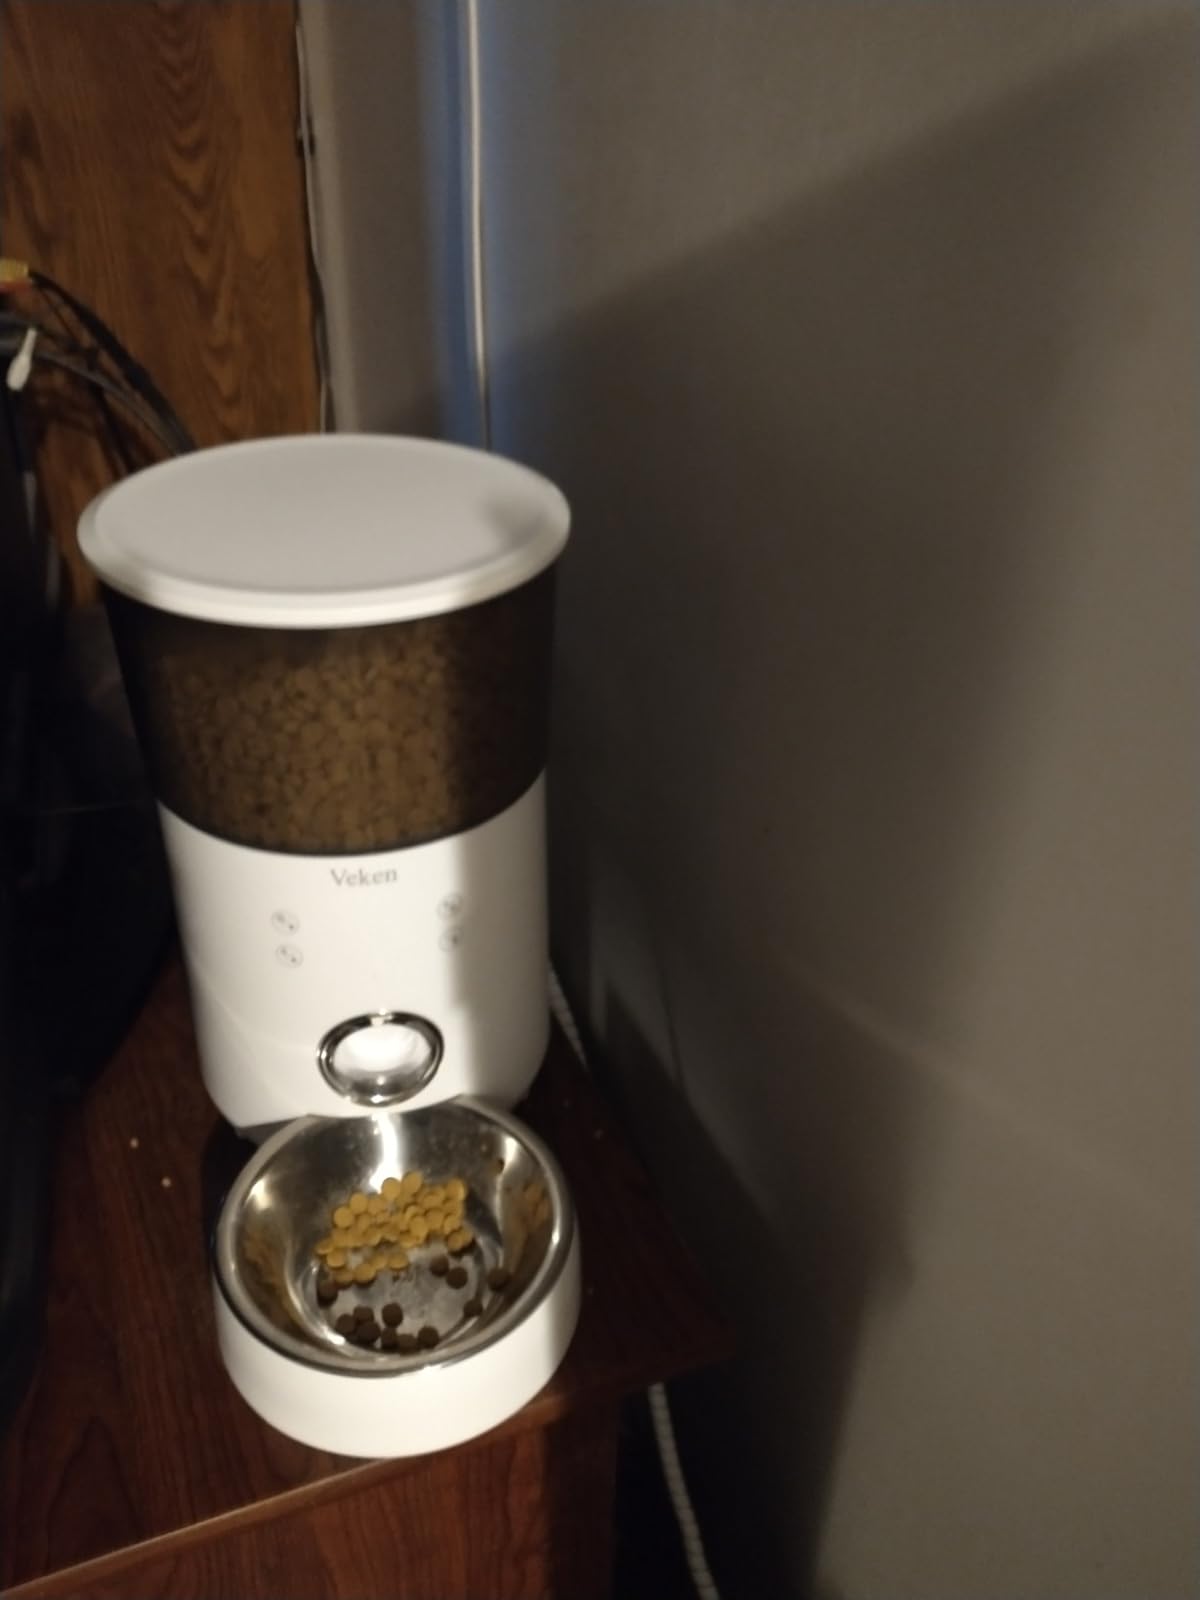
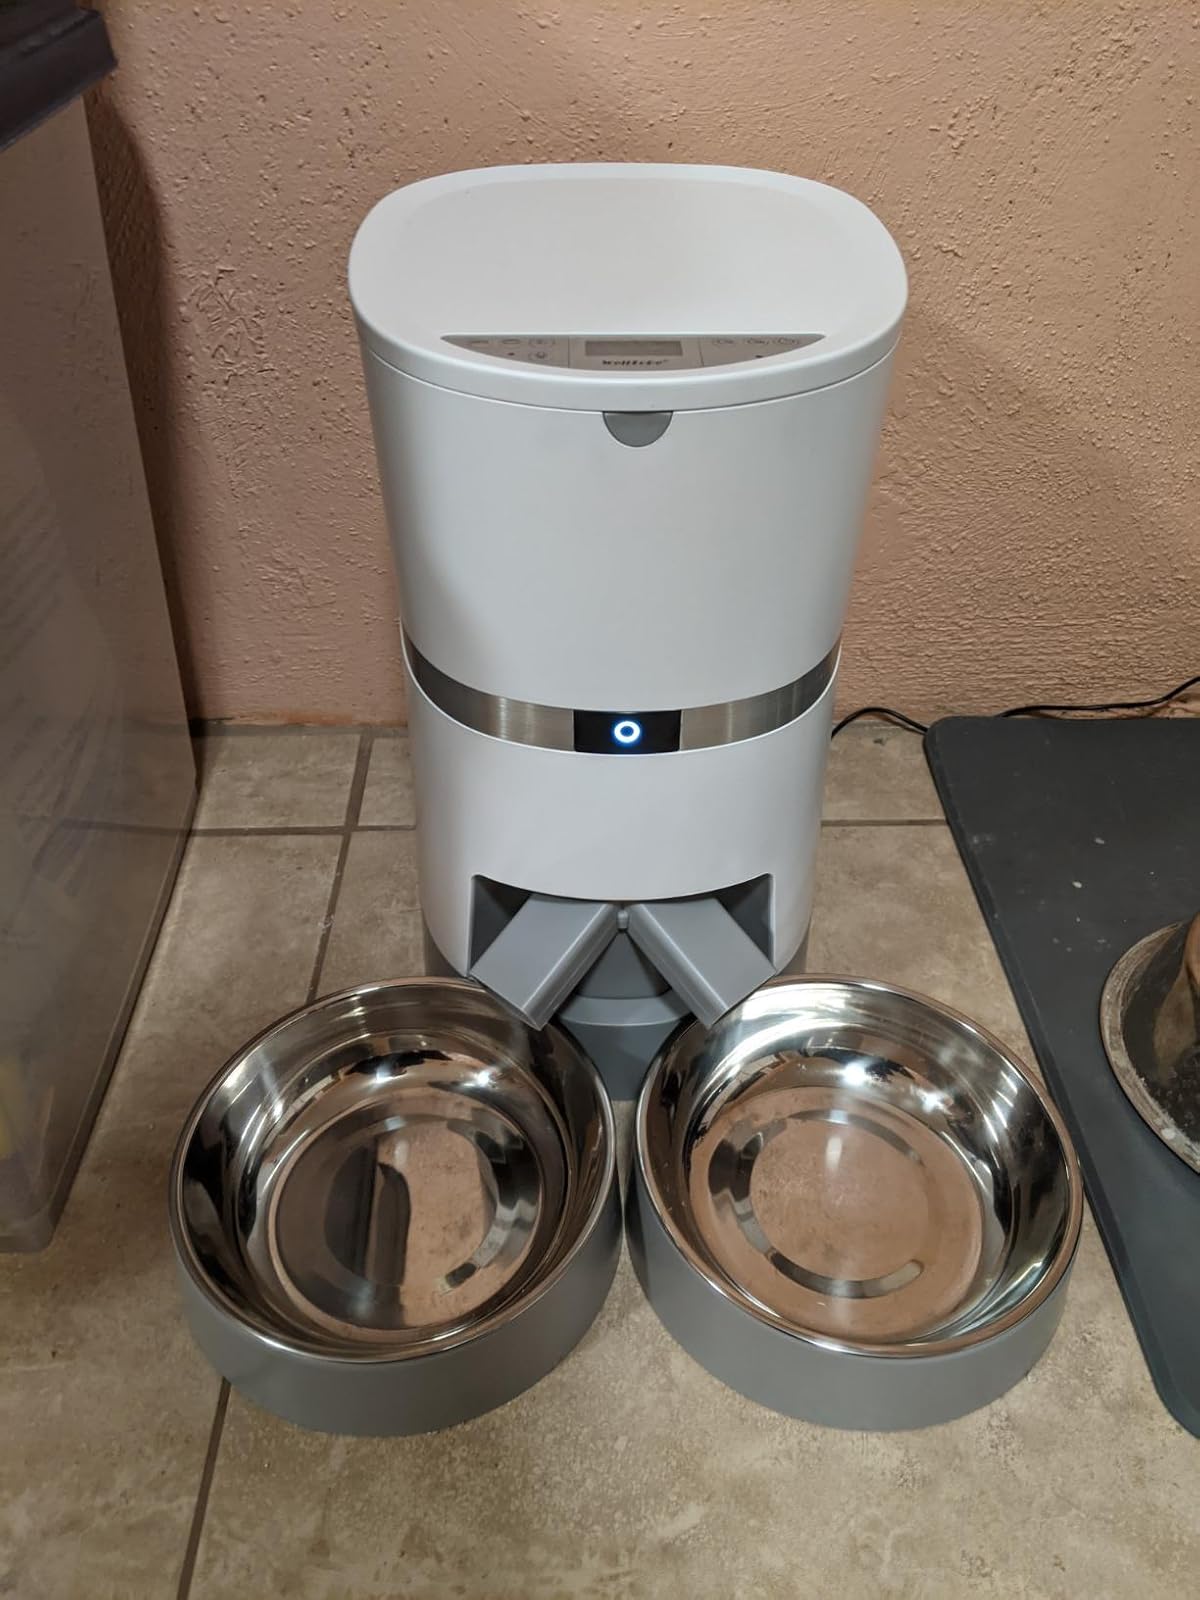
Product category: items_feeder
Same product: no